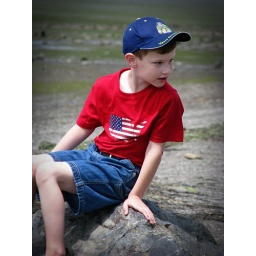
Sitting on a rock near the beach